Neskhons

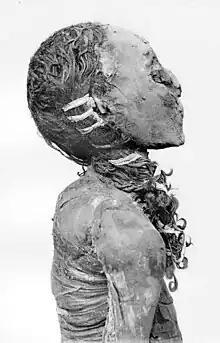
Mummy of Neskhons

The corpse was partially unwrapped by Gaston Maspero on 27 June 1886; twenty years later, G. Elliot Smith removed the remainder of the wrappings. Neskhons did not have any gray hairs, so it is likely that she died young; according to Smith, she was either pregnant or giving birth at her death. The gold decoration of her coffin has been stolen in antiquity; her heart scarab was stolen by the Abd-el-Rassul family of grave robbers, but has been recovered and taken to the British Museum.